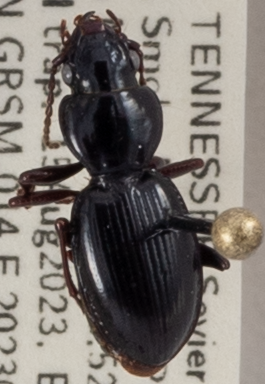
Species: Cyclotrachelus freitagi
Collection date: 2023-08-15
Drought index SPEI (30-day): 1.282
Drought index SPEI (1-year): -0.156
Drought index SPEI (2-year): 0.594